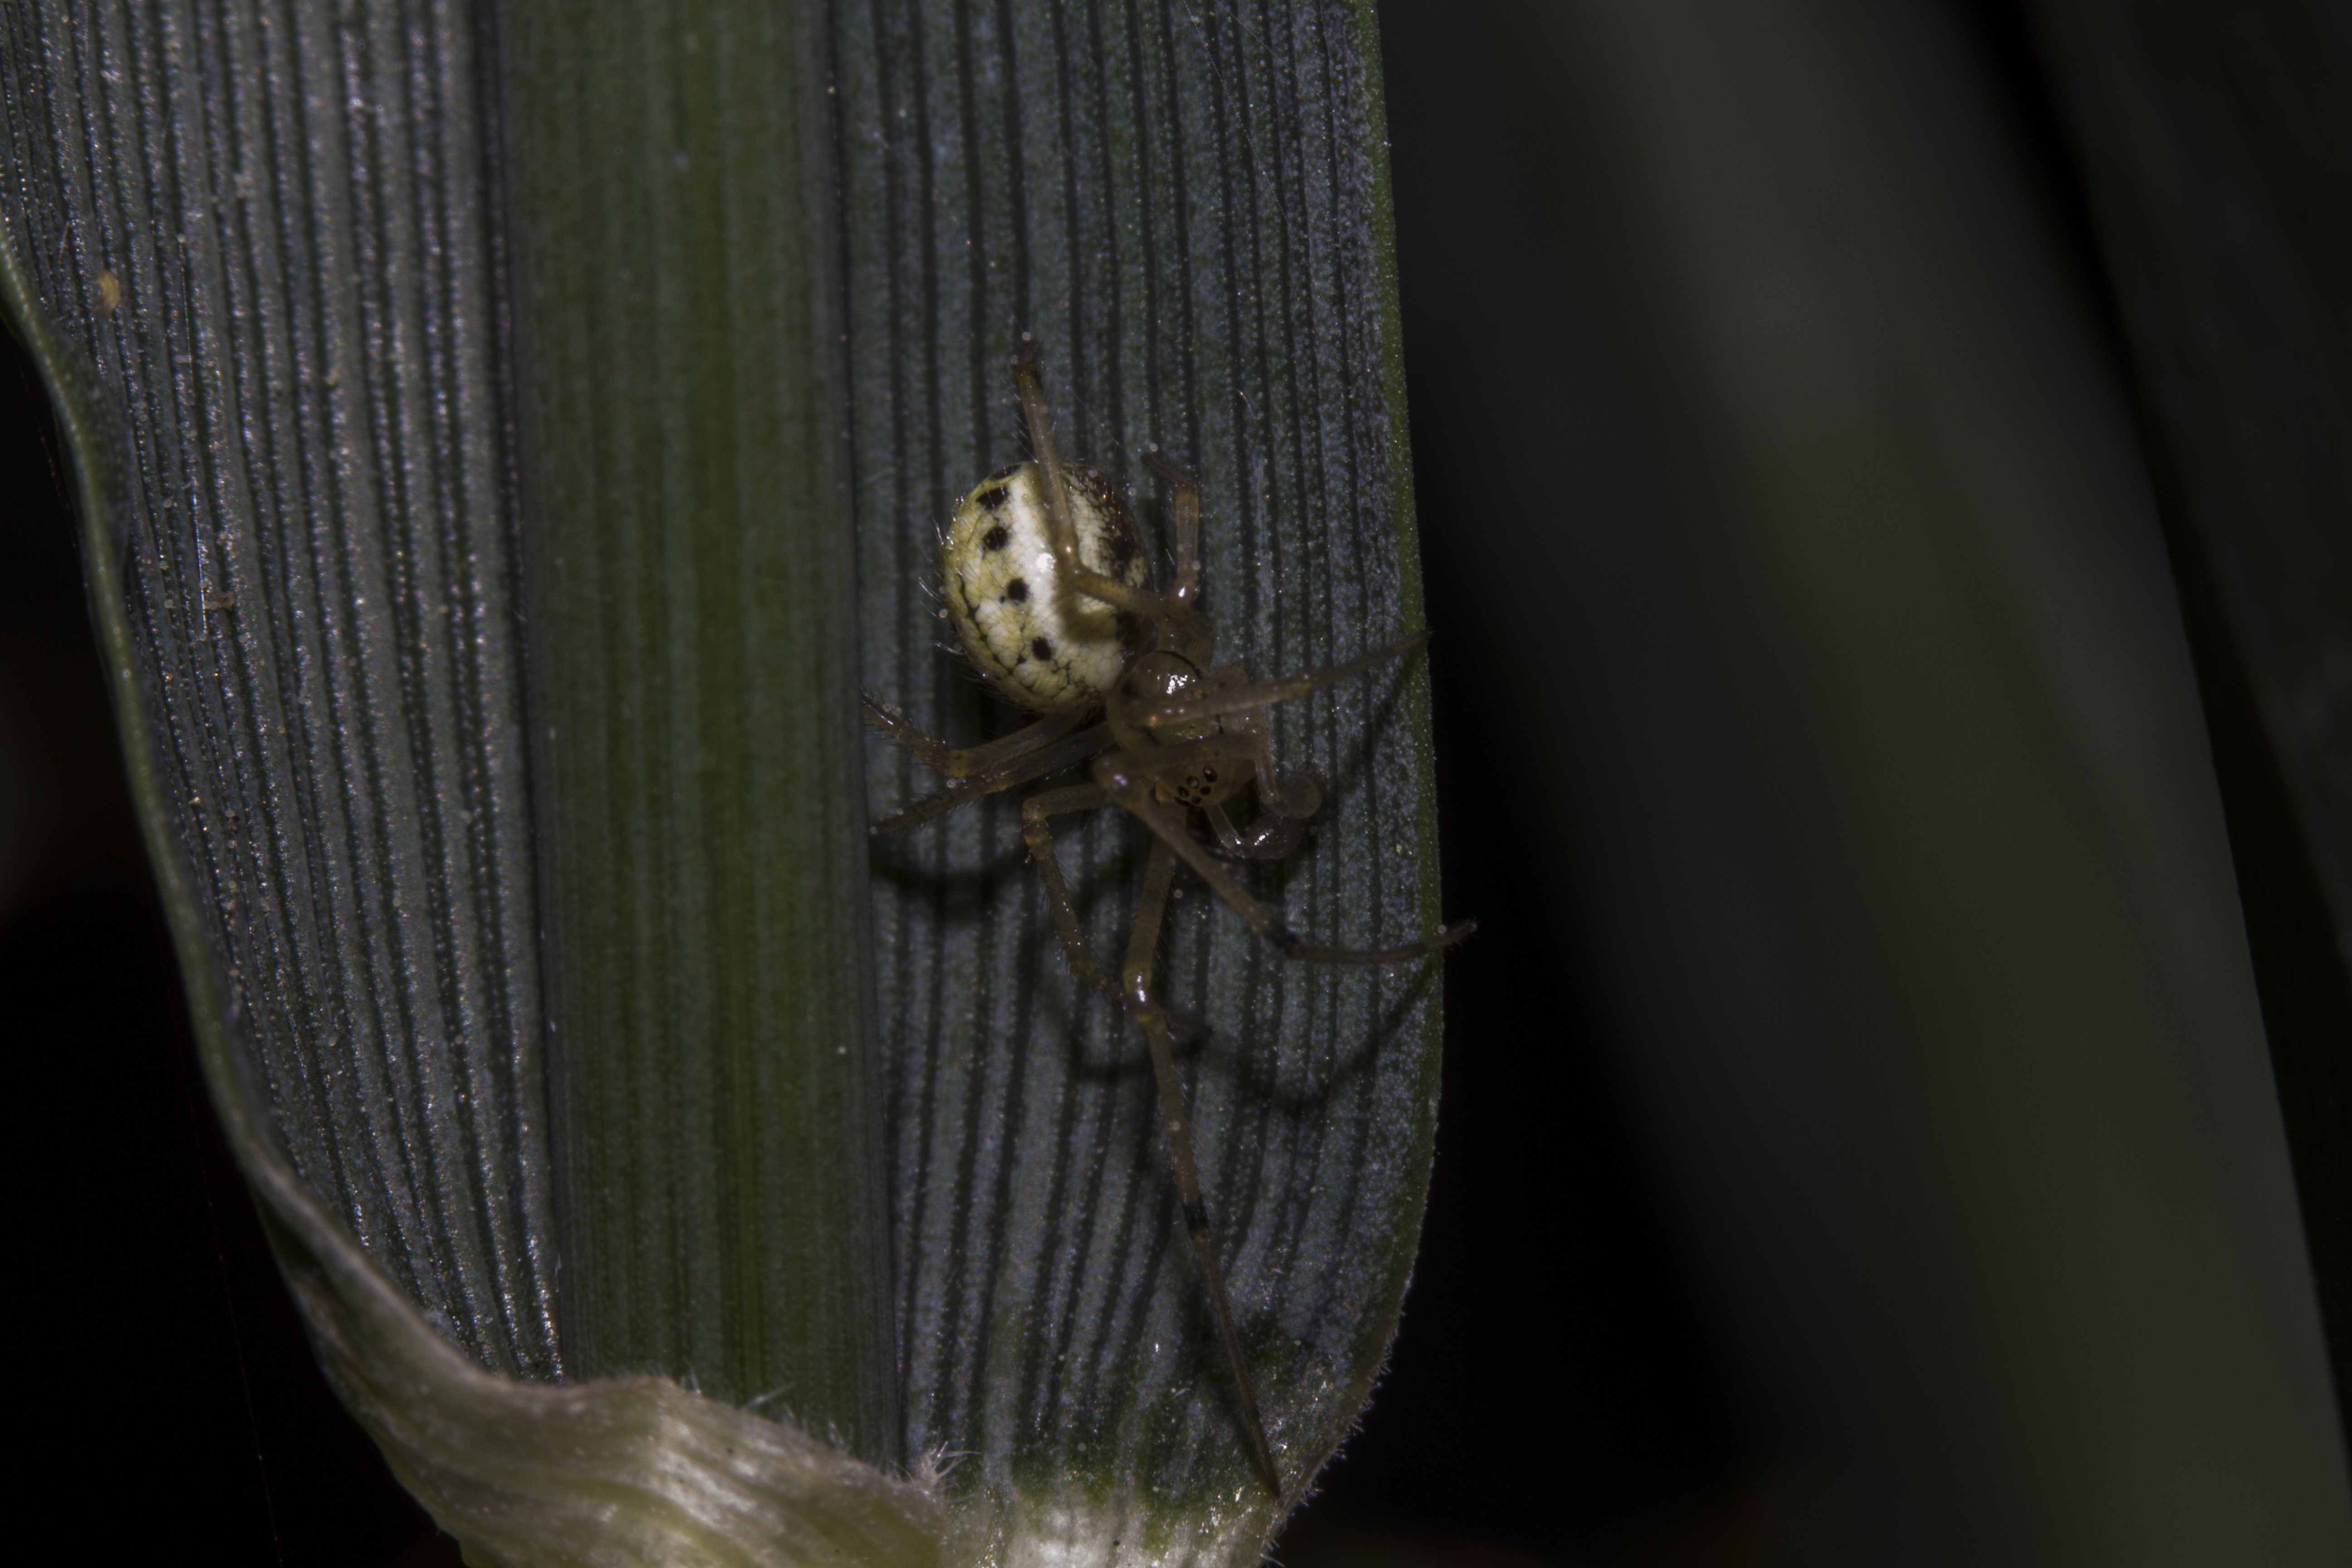
wing, insect, fauna, invertebrate, uk, peterborough, macro photography, arthropod